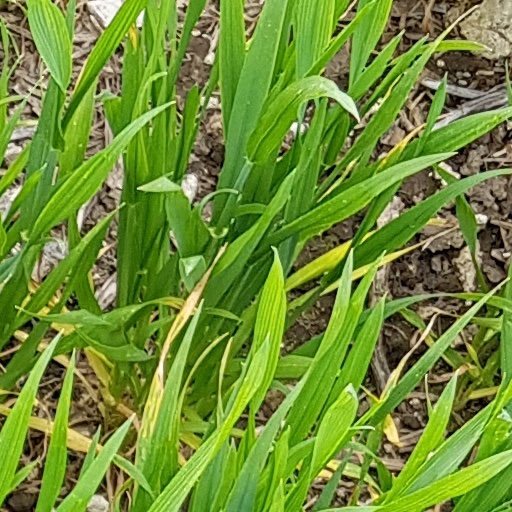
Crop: wheat